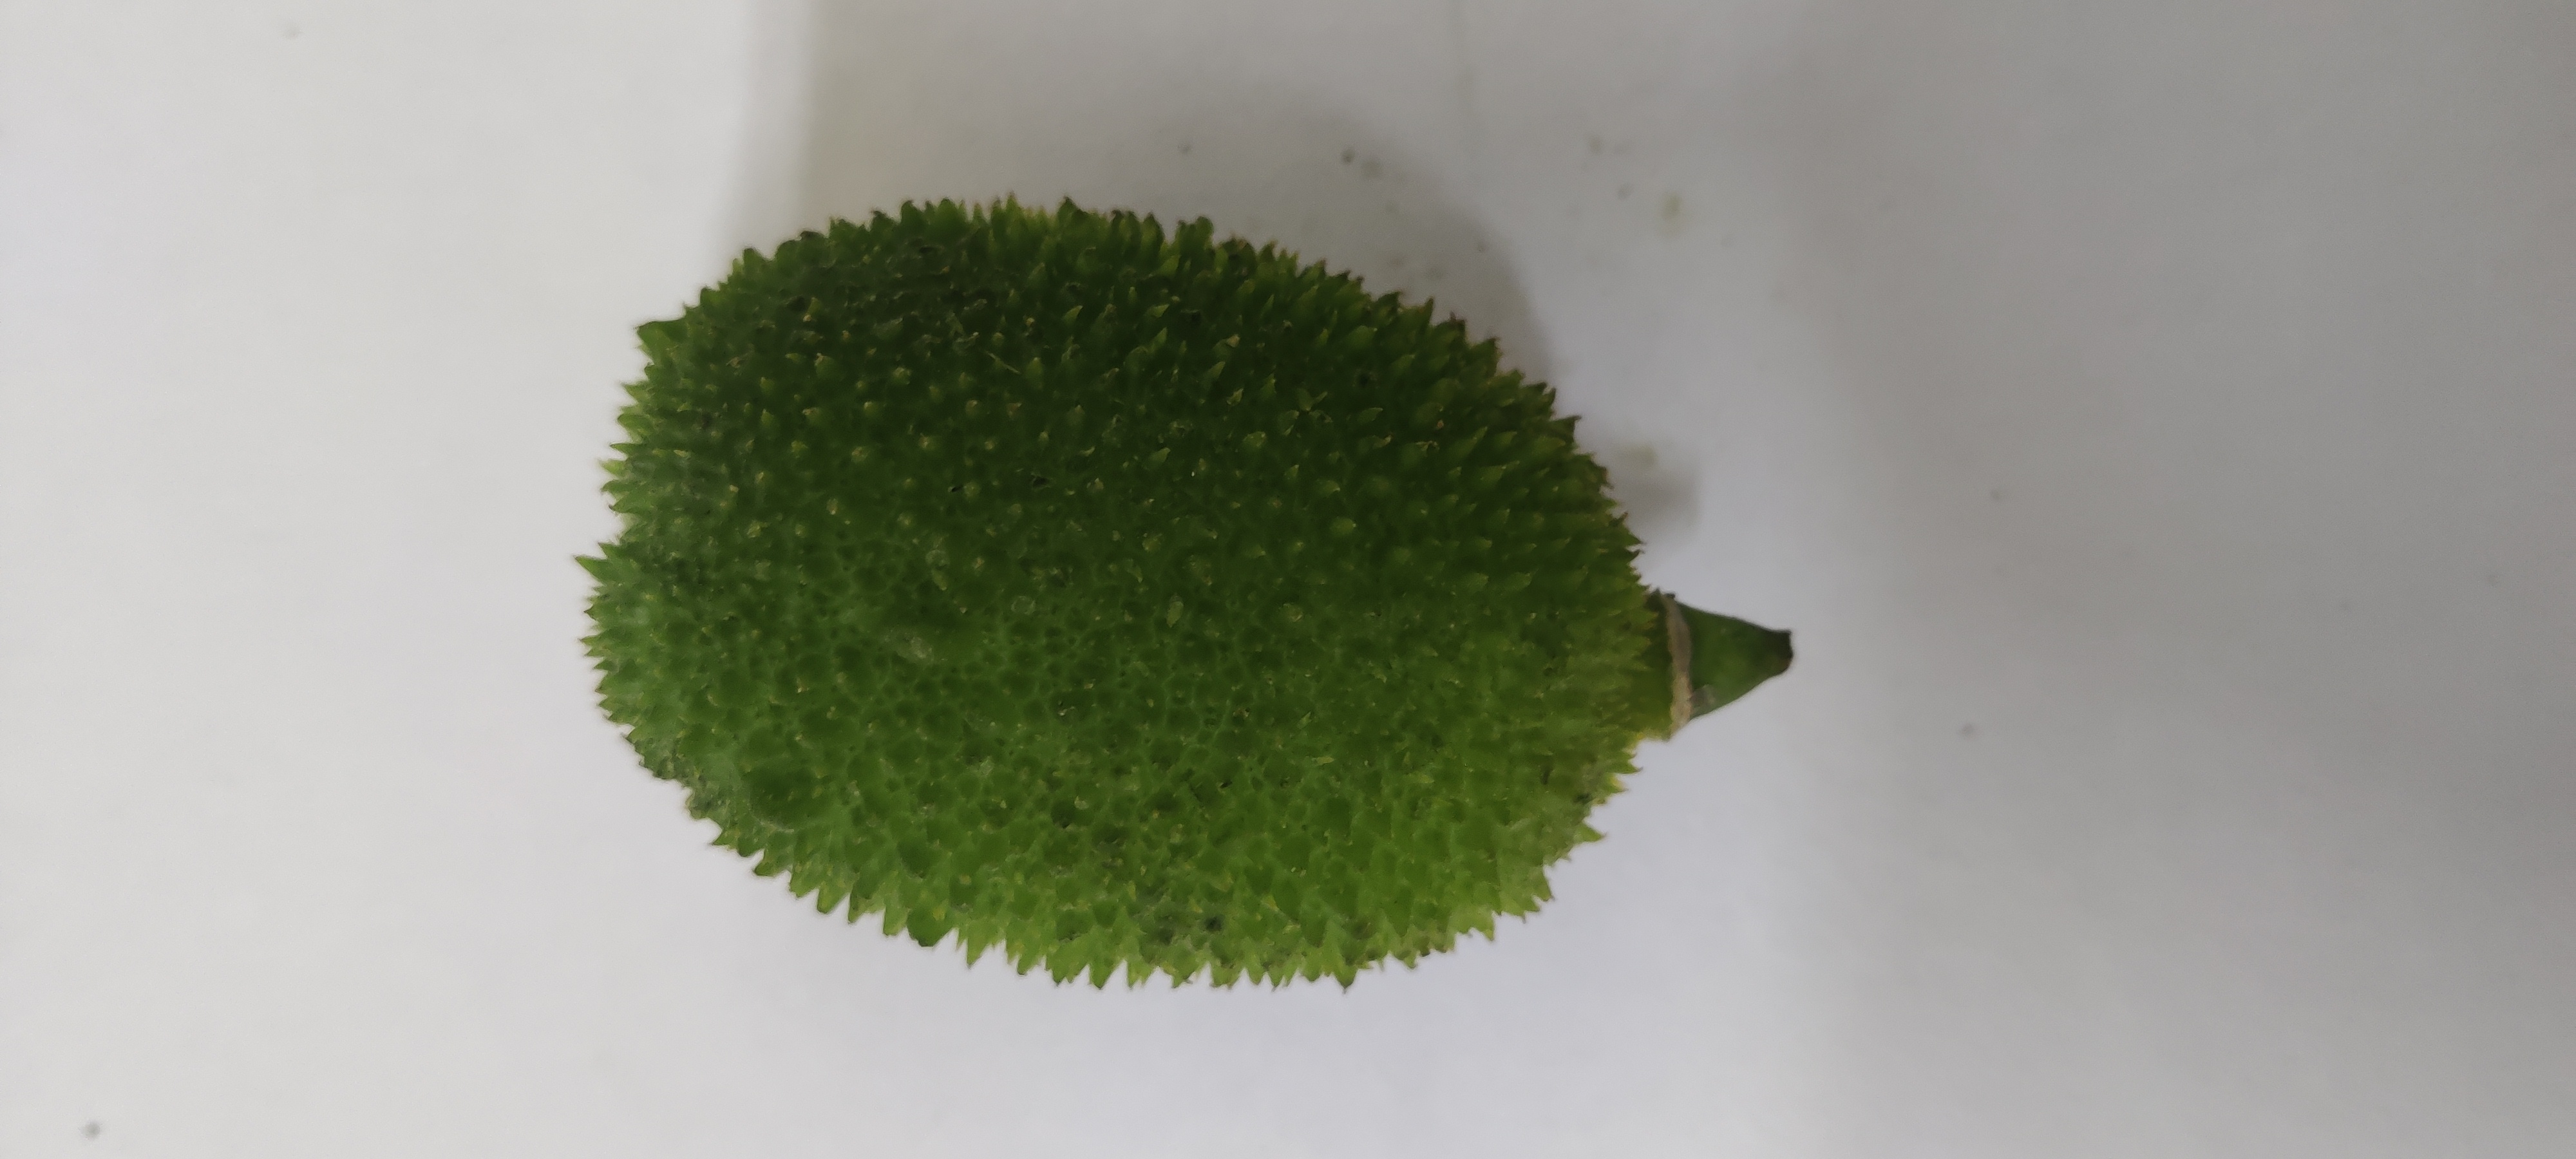
Crop: Spiny Gourd
Condition: Fresh